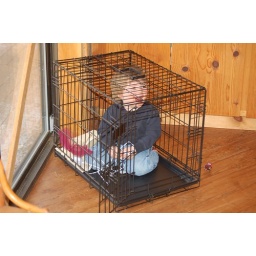
this is the dog cage. He asked that we shut the door after he climbed in